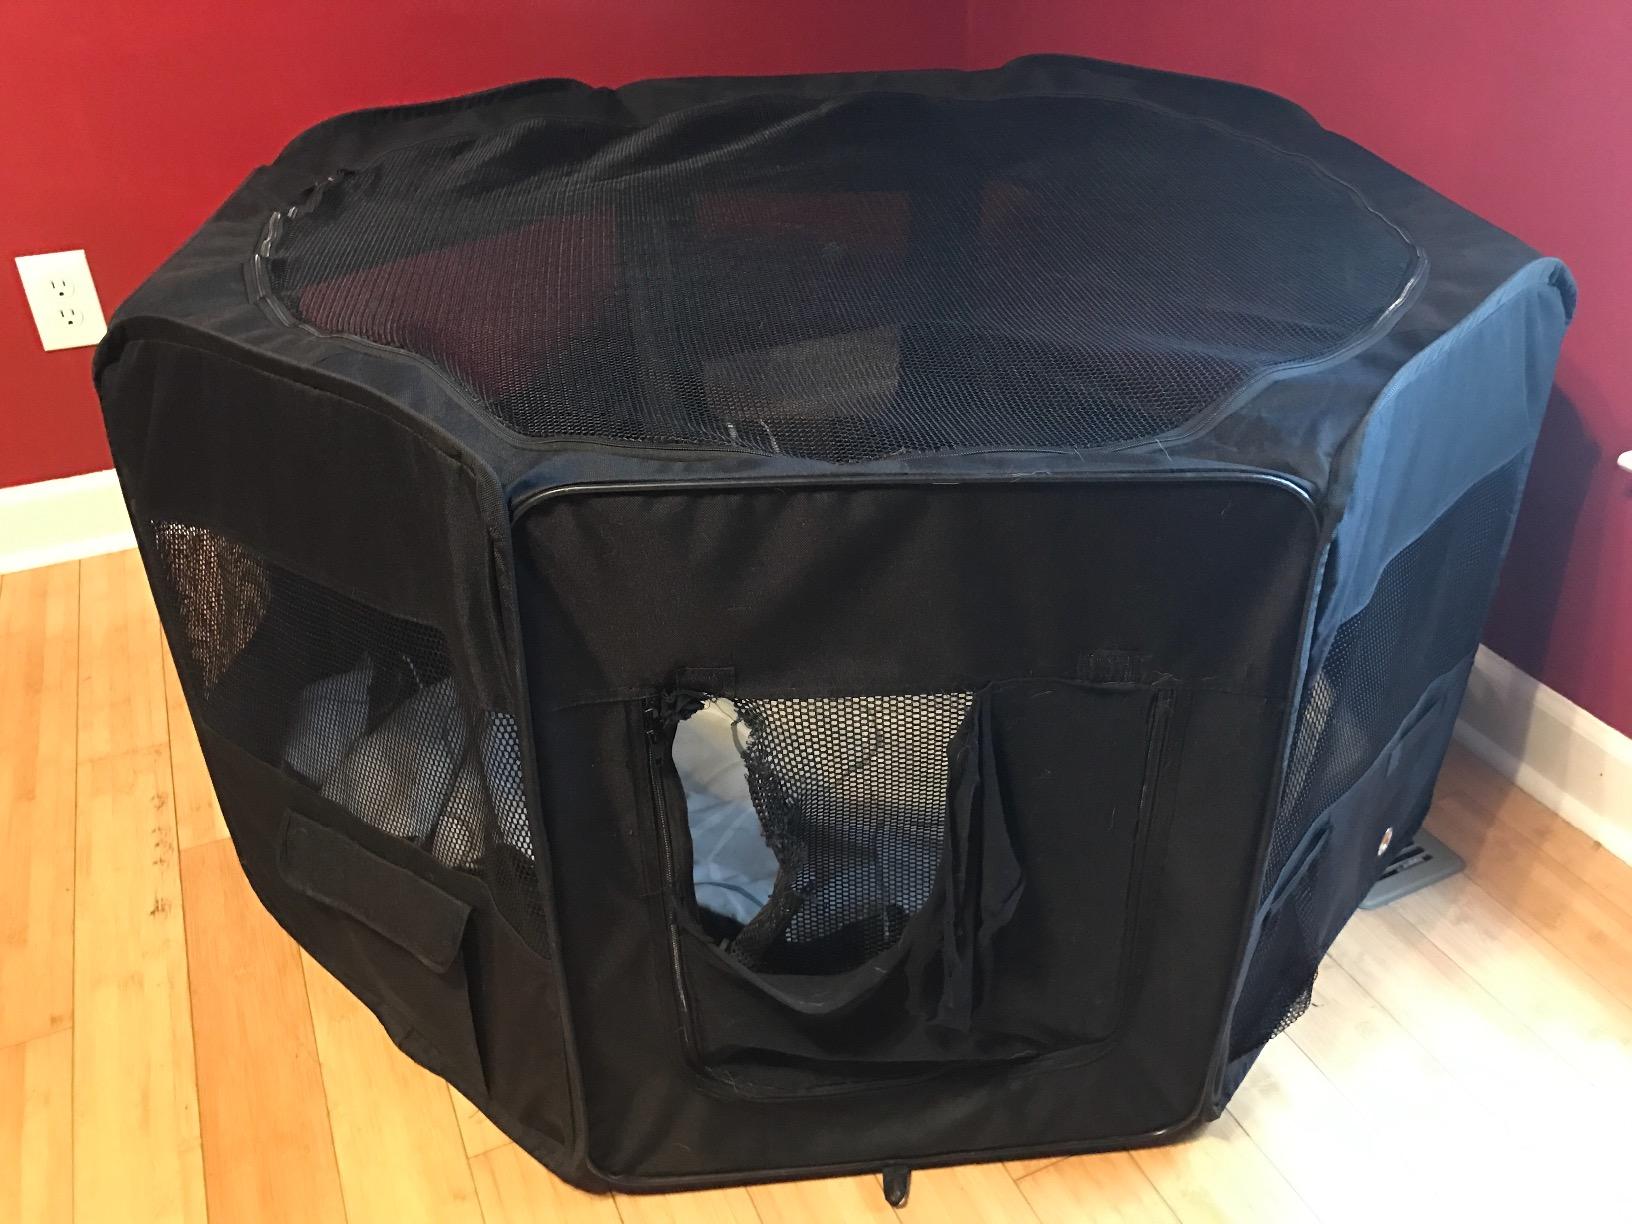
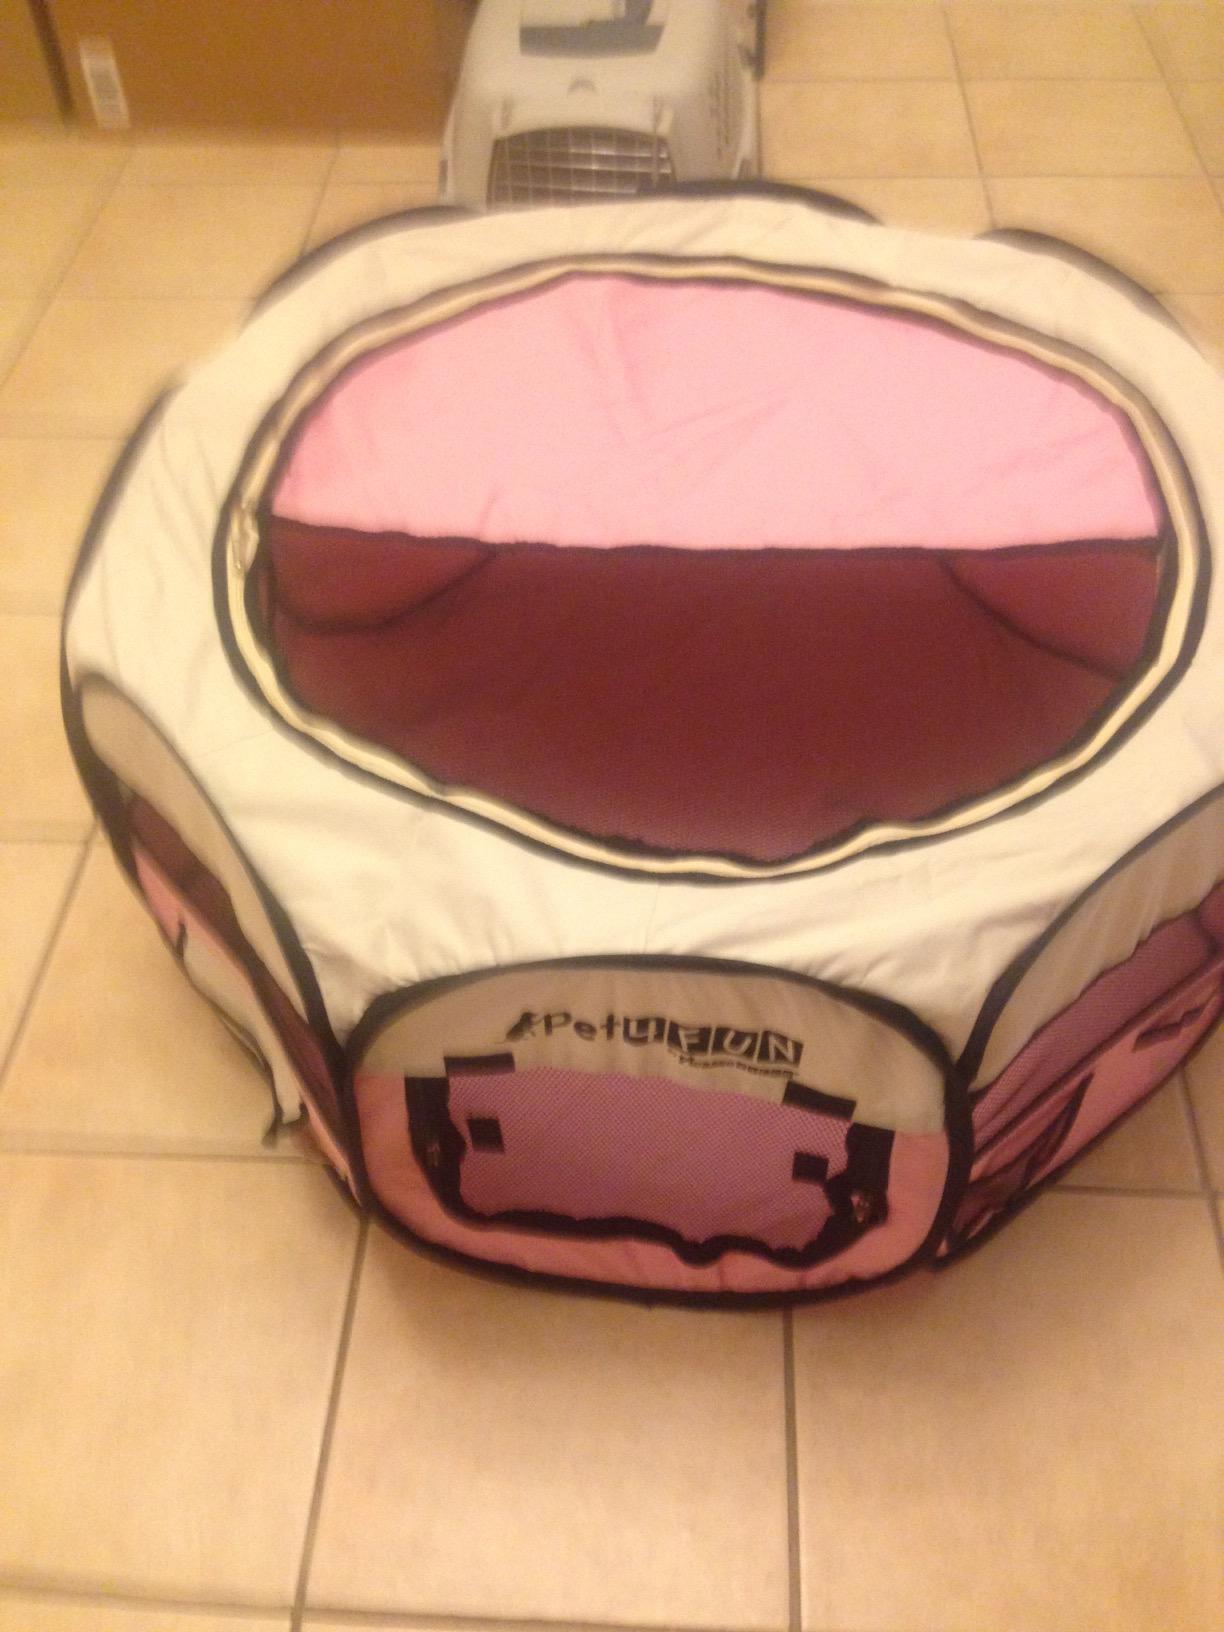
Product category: items_kennel
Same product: no